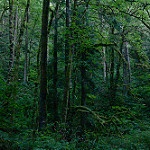
Label: forest